Hurricane Andrew

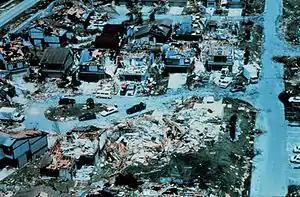
Damage in Lakes by the Bay

Although effects from Andrew were catastrophic, the extent of damage was limited mainly from Kendall to Key Largo due to the small wind field of the storm. The hurricane destroyed 90% of mobile homes in the county, including 99% of mobile homes in Homestead. At the Homestead Air Force Base, most of the 2,000 buildings on the base were severely damaged or rendered unusable. Damage to the base was extensive enough that it was recommended for closure. Nearby, in the small town of Florida City, over 120 homes were demolished and 700 others were damaged, while a number of other buildings were damaged beyond repair, including City Hall. Further north, damage to poorly constructed homes in communities such as Country Walk and Saga Bay resembled that of an F3 tornado. Winds in the area were estimated to have ranged from , slightly below the threshold for an F3 tornado. Four of the five condominiums at Naranja Lakes were destroyed. The Cutler Ridge Mall suffered severe wind and water damage; after the storm, significant looting was reported at that location. More than 50 streets were blocked by fallen trees and power lines. Agriculture suffered extensively as well, with an 85% loss to fruit crops such as avocados, limes, and mangoes. Crop damage in Dade County totaled about $509 million. The county suffered the vast majority of the damage from the hurricane, totaling approximately $25 billion. Andrew left at least 40 deaths in the county, 15 direct and 25 indirect.